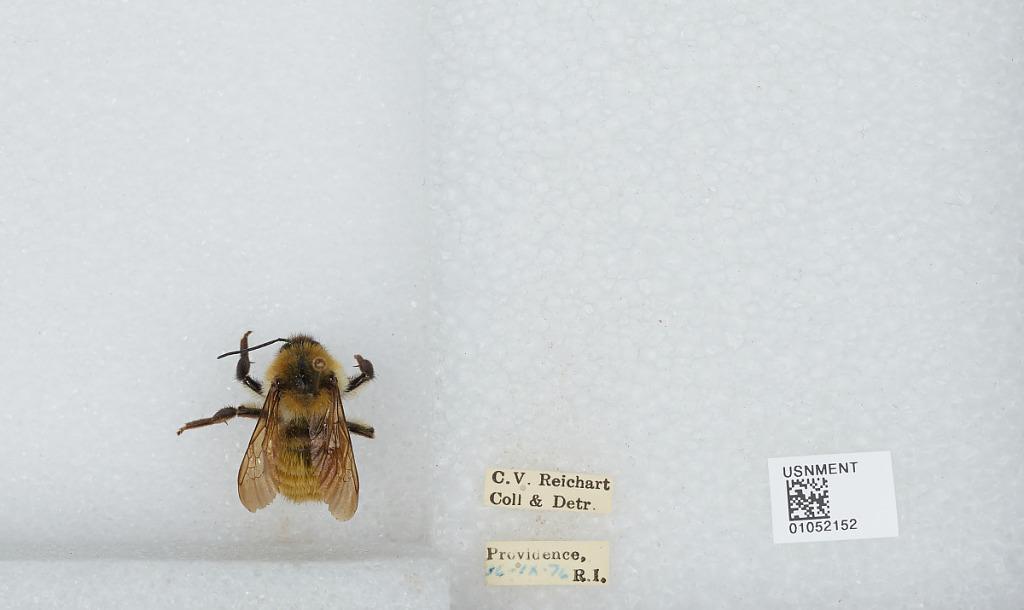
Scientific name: Bombus sp.
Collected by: C. Reichart
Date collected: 1976-9-16
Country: United States
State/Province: Rhode Island
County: Providence
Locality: Providence
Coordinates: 41.824, -71.4128
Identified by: Reichart, C. V.